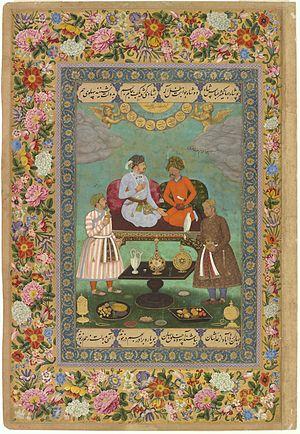
Shah Abbas Iᵉʳ le Grand est né à Hérat le 27 janvier 1571 et mort dans le Mazanderan le 19 janvier 1629. Il est le cinquième shah safavide de l'Iran.